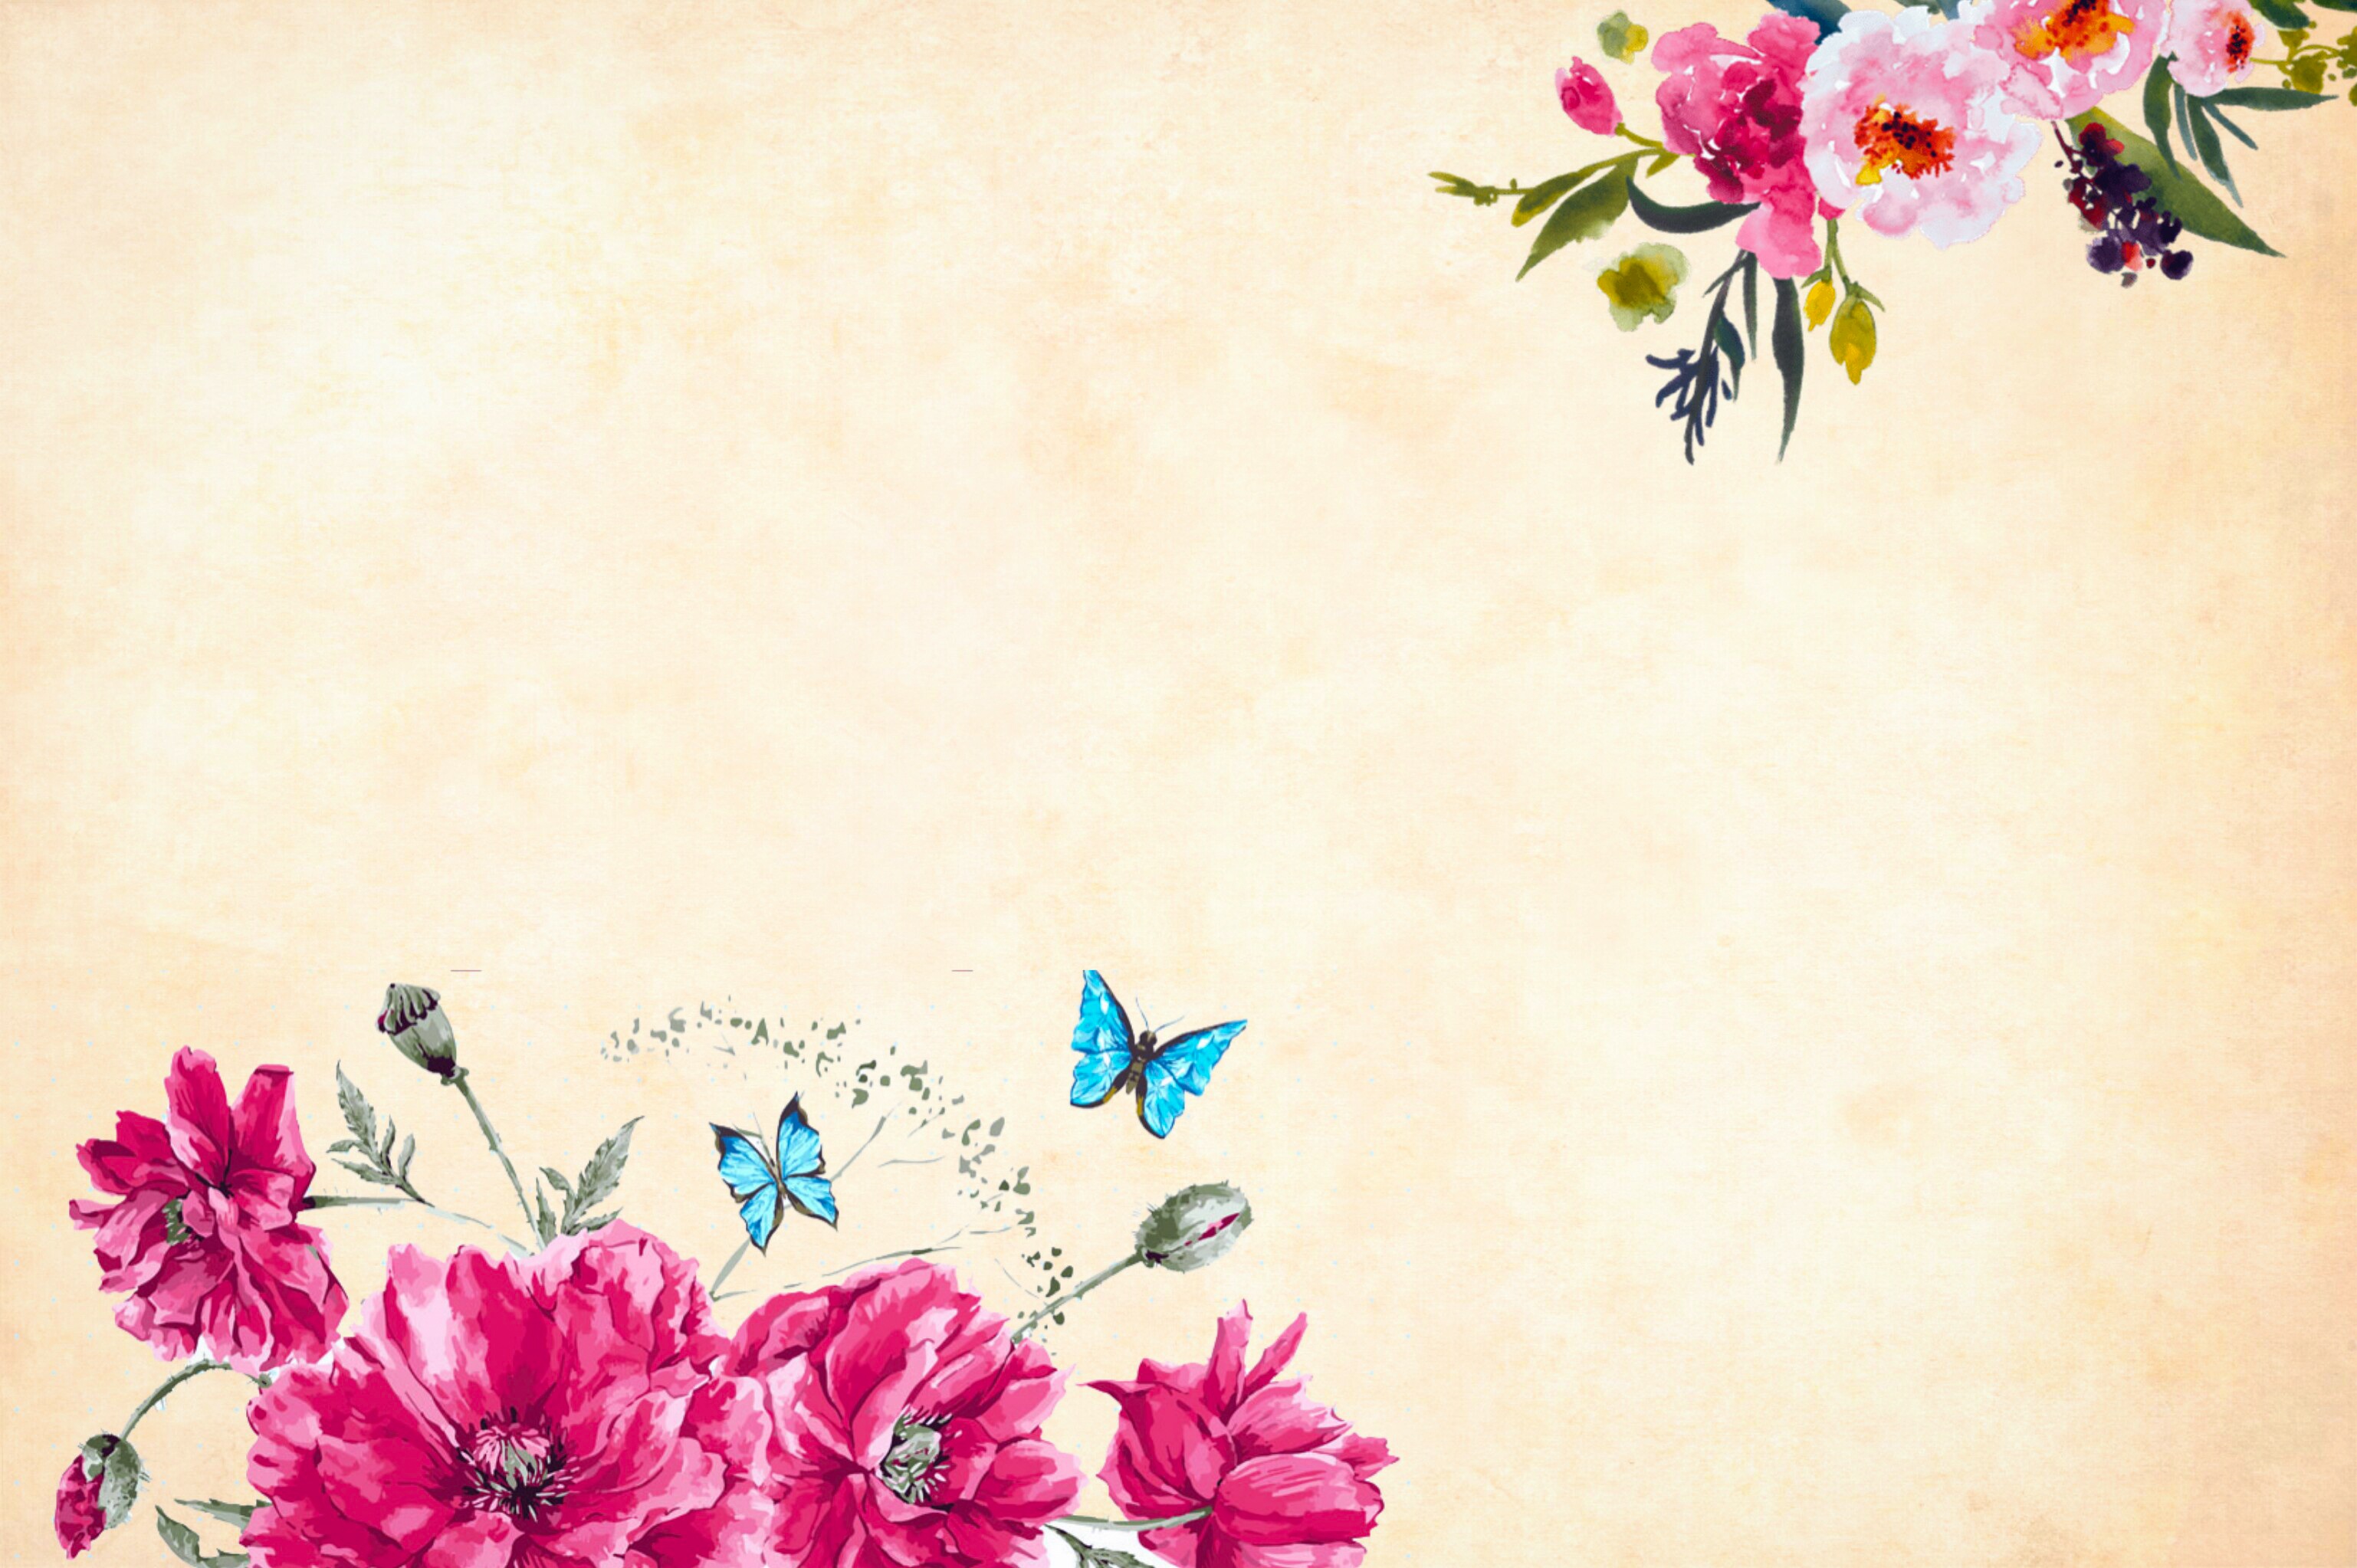
flower, background, floral, vintage, roses, bouquet, cluster, leaf, decoration, paper, scrapbooking, fall, blank, old, antique, print, style, nostalgic, oldfashioned, retrostyled, faded, grunge, rustic, decoupage, collage, family, album, aged, worn, calm, design, peaceful, flowering plant, pink, flora, flower arranging, petal, plant, blossom, floral design, floristry, computer wallpaper, spring, font, illustration, branch, graphics